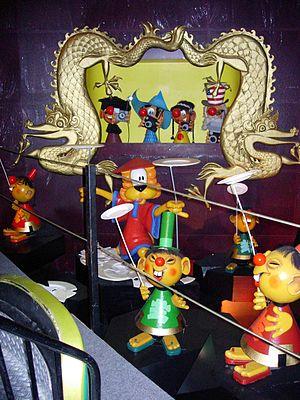
Loeki scène de la Chine Carnaval Festival
Carnaval Festival est un parcours scénique du parc d'attractions néerlandais Efteling. Conçue par l’auteur de films d’animation Joop Geesink - aussi connu en tant que créateur de Loeki le lion - l’attraction ouvre en 1984 peu après le décès de son père spirituel.